Royal Aircraft Factory F.E.2

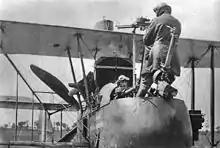
An F.E.2d observer demonstrating the use of the rear-firing Lewis gun, which required him to stand on the rim of his cockpit. Note the camera, and the (non-standard) fixed Lewis gun for the pilot.

The arrangement was described by Frederick Libby, an American ace who served as an F.E.2b observer in 1916: